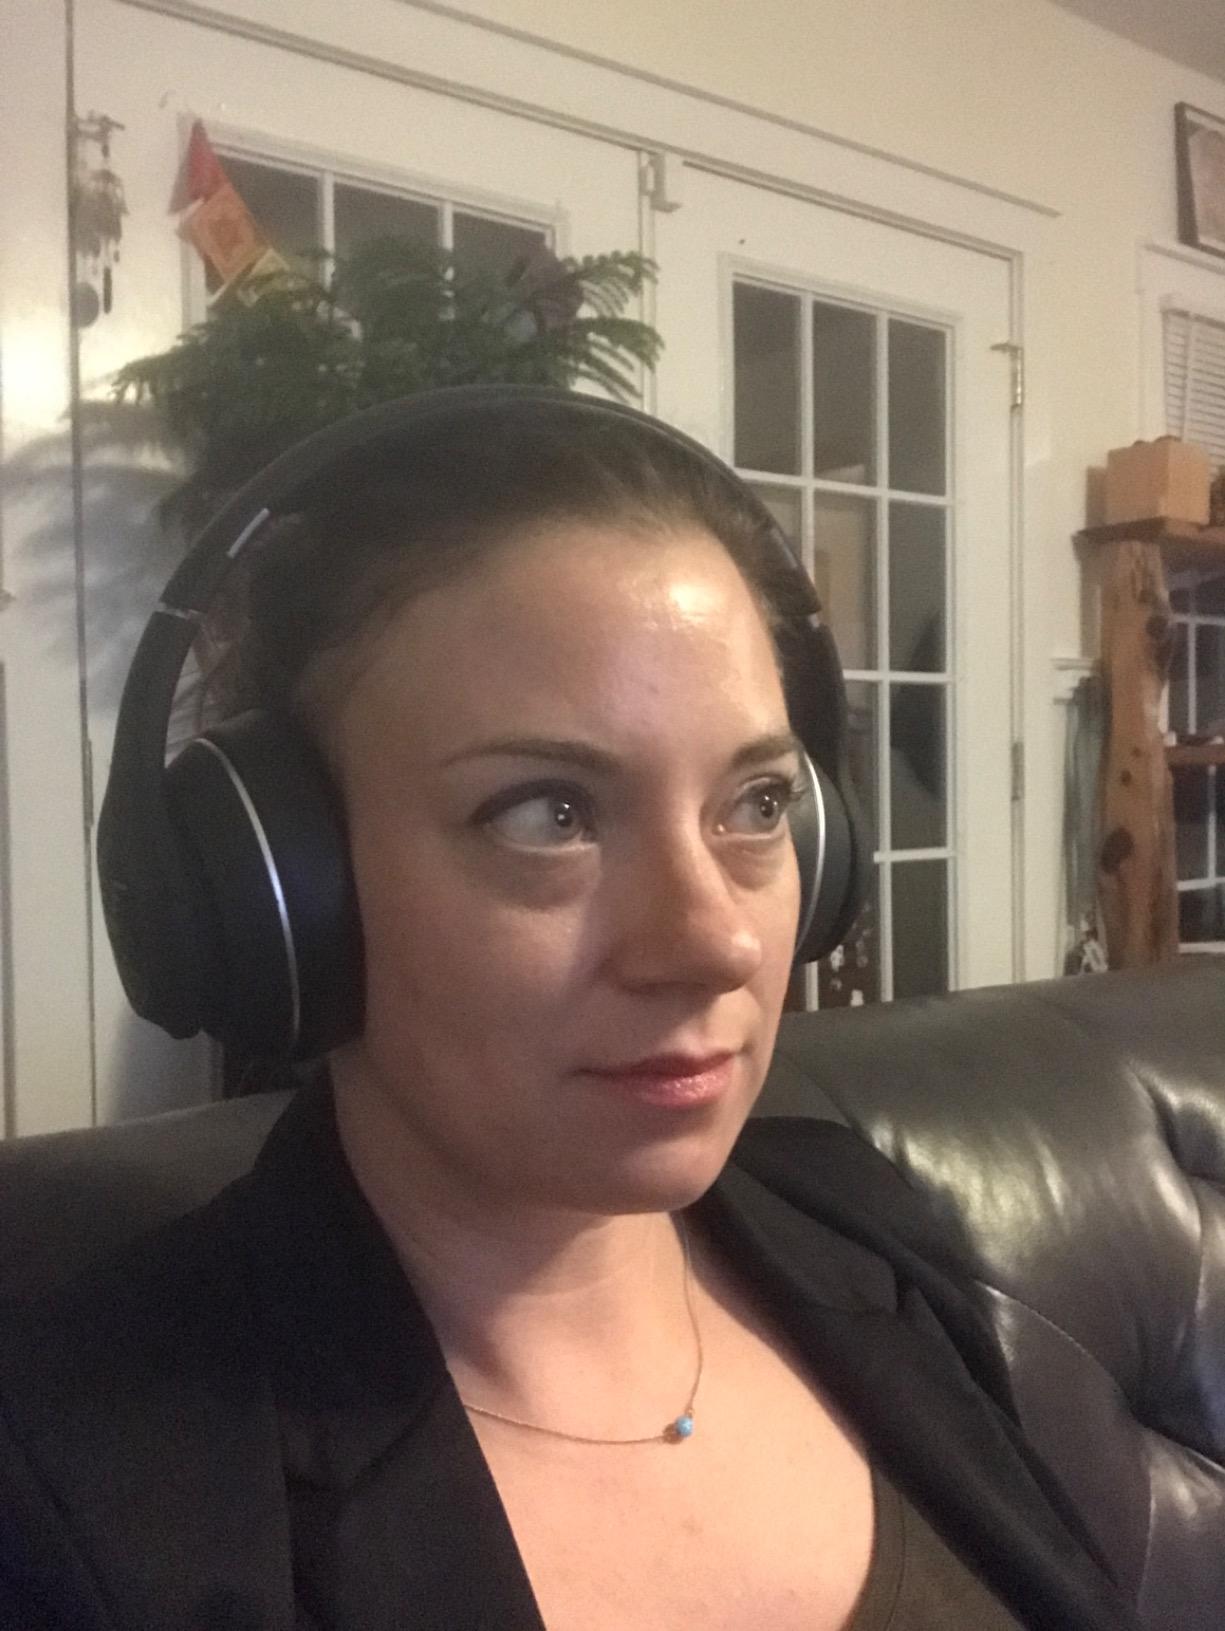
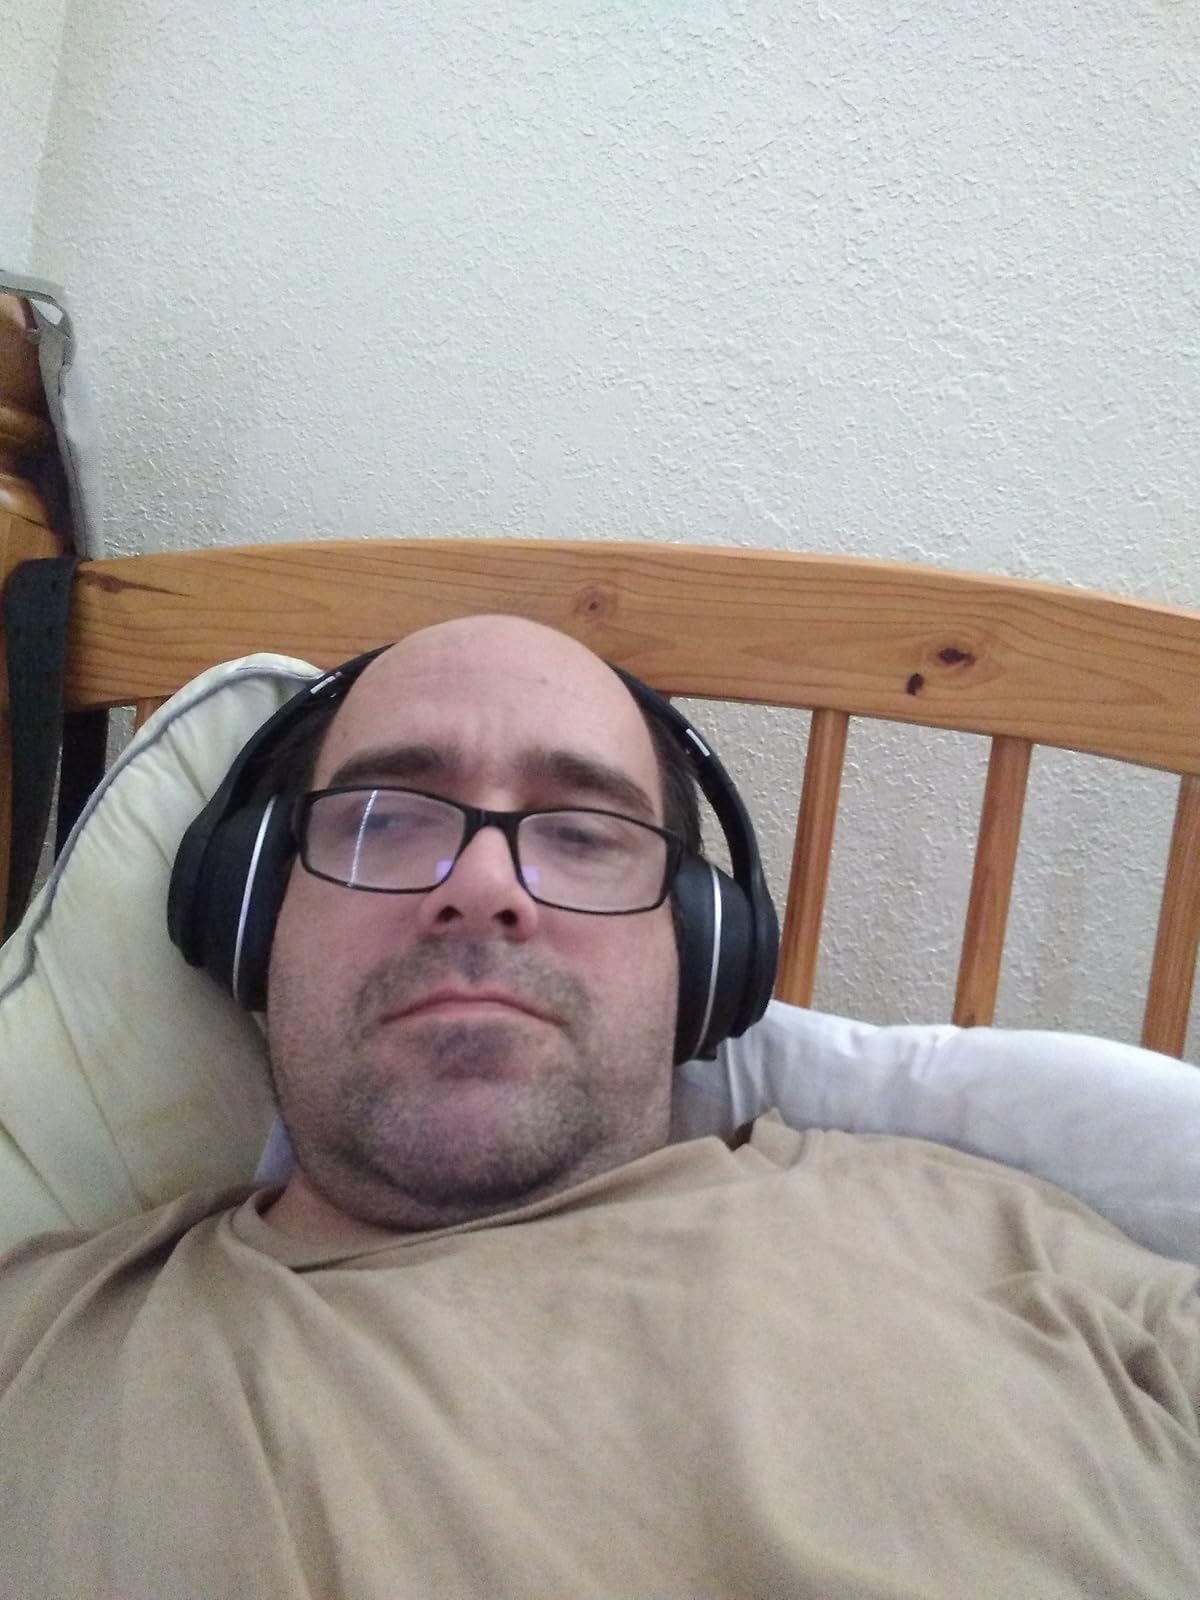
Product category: headphones
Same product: yes